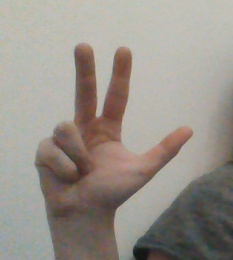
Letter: al